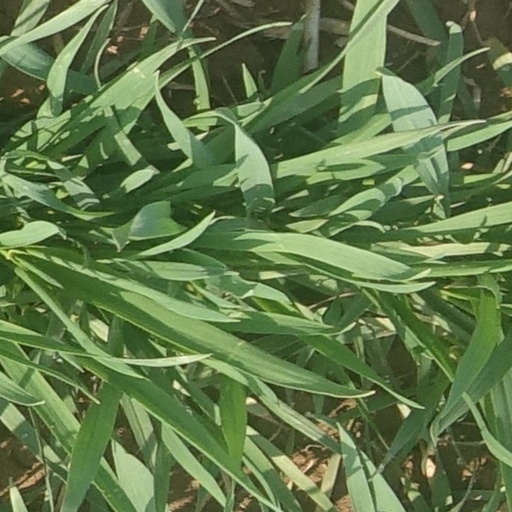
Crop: wheat